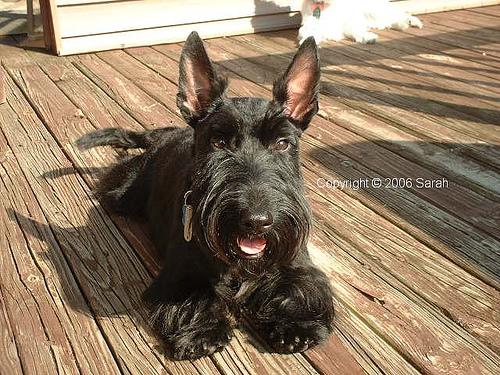
Breed: scottish terrier